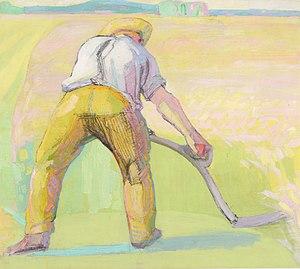
Abraham Hermanjat, Faucheur de dos, sans date, fusain et huile sur toile, 90 x 101 cm. Nyon, Fondation Abraham Hermanjat.
Abraham Hermanjat, de son nom complet Jacques-Elie-Abraham Hermanjat [Hermenjat], né le 29 septembre 1862 à Genève et mort le 12 octobre 1932 à Aubonne, est un artiste peintre suisse marqué principalement par le fauvisme et le divisionnisme.